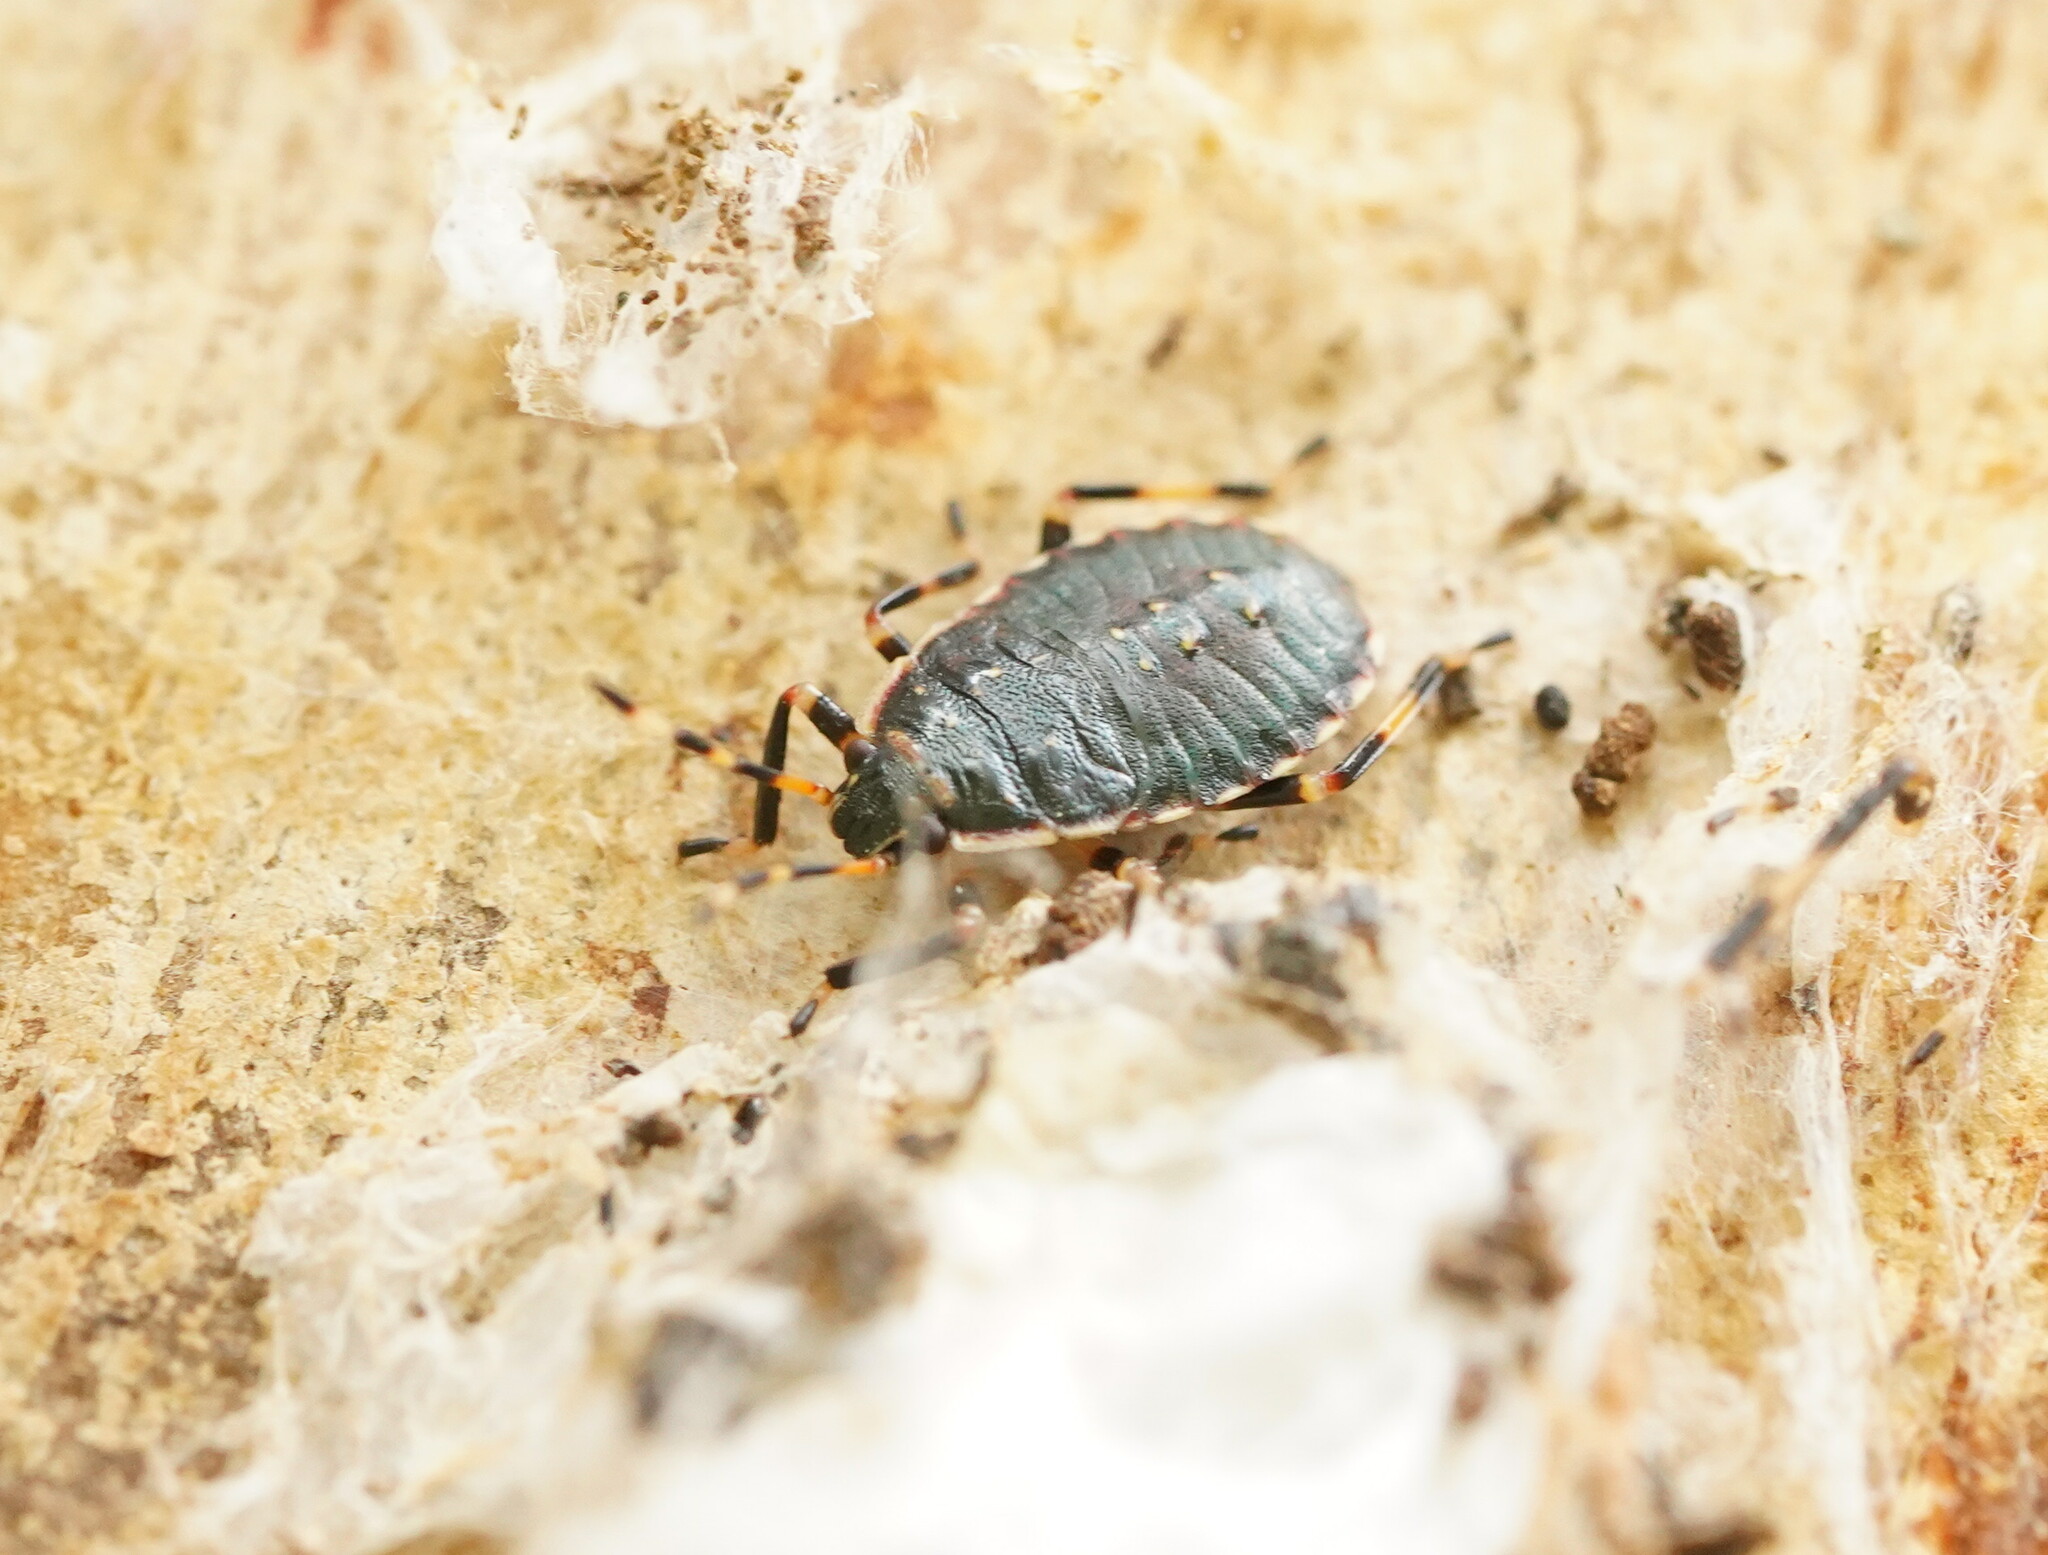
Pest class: stink_bug